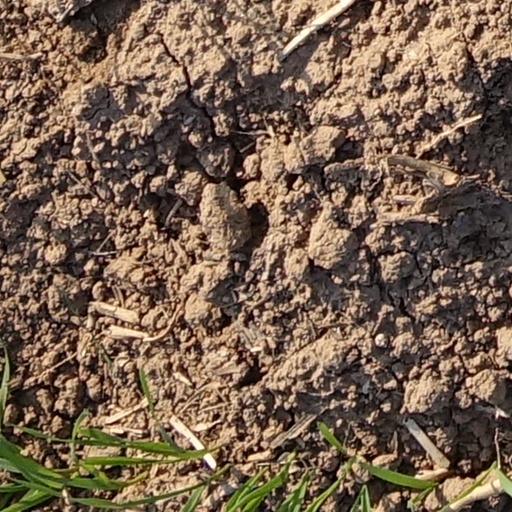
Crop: wheat